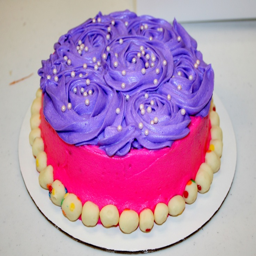
type of dish with cupcake bites candy around the base of cake